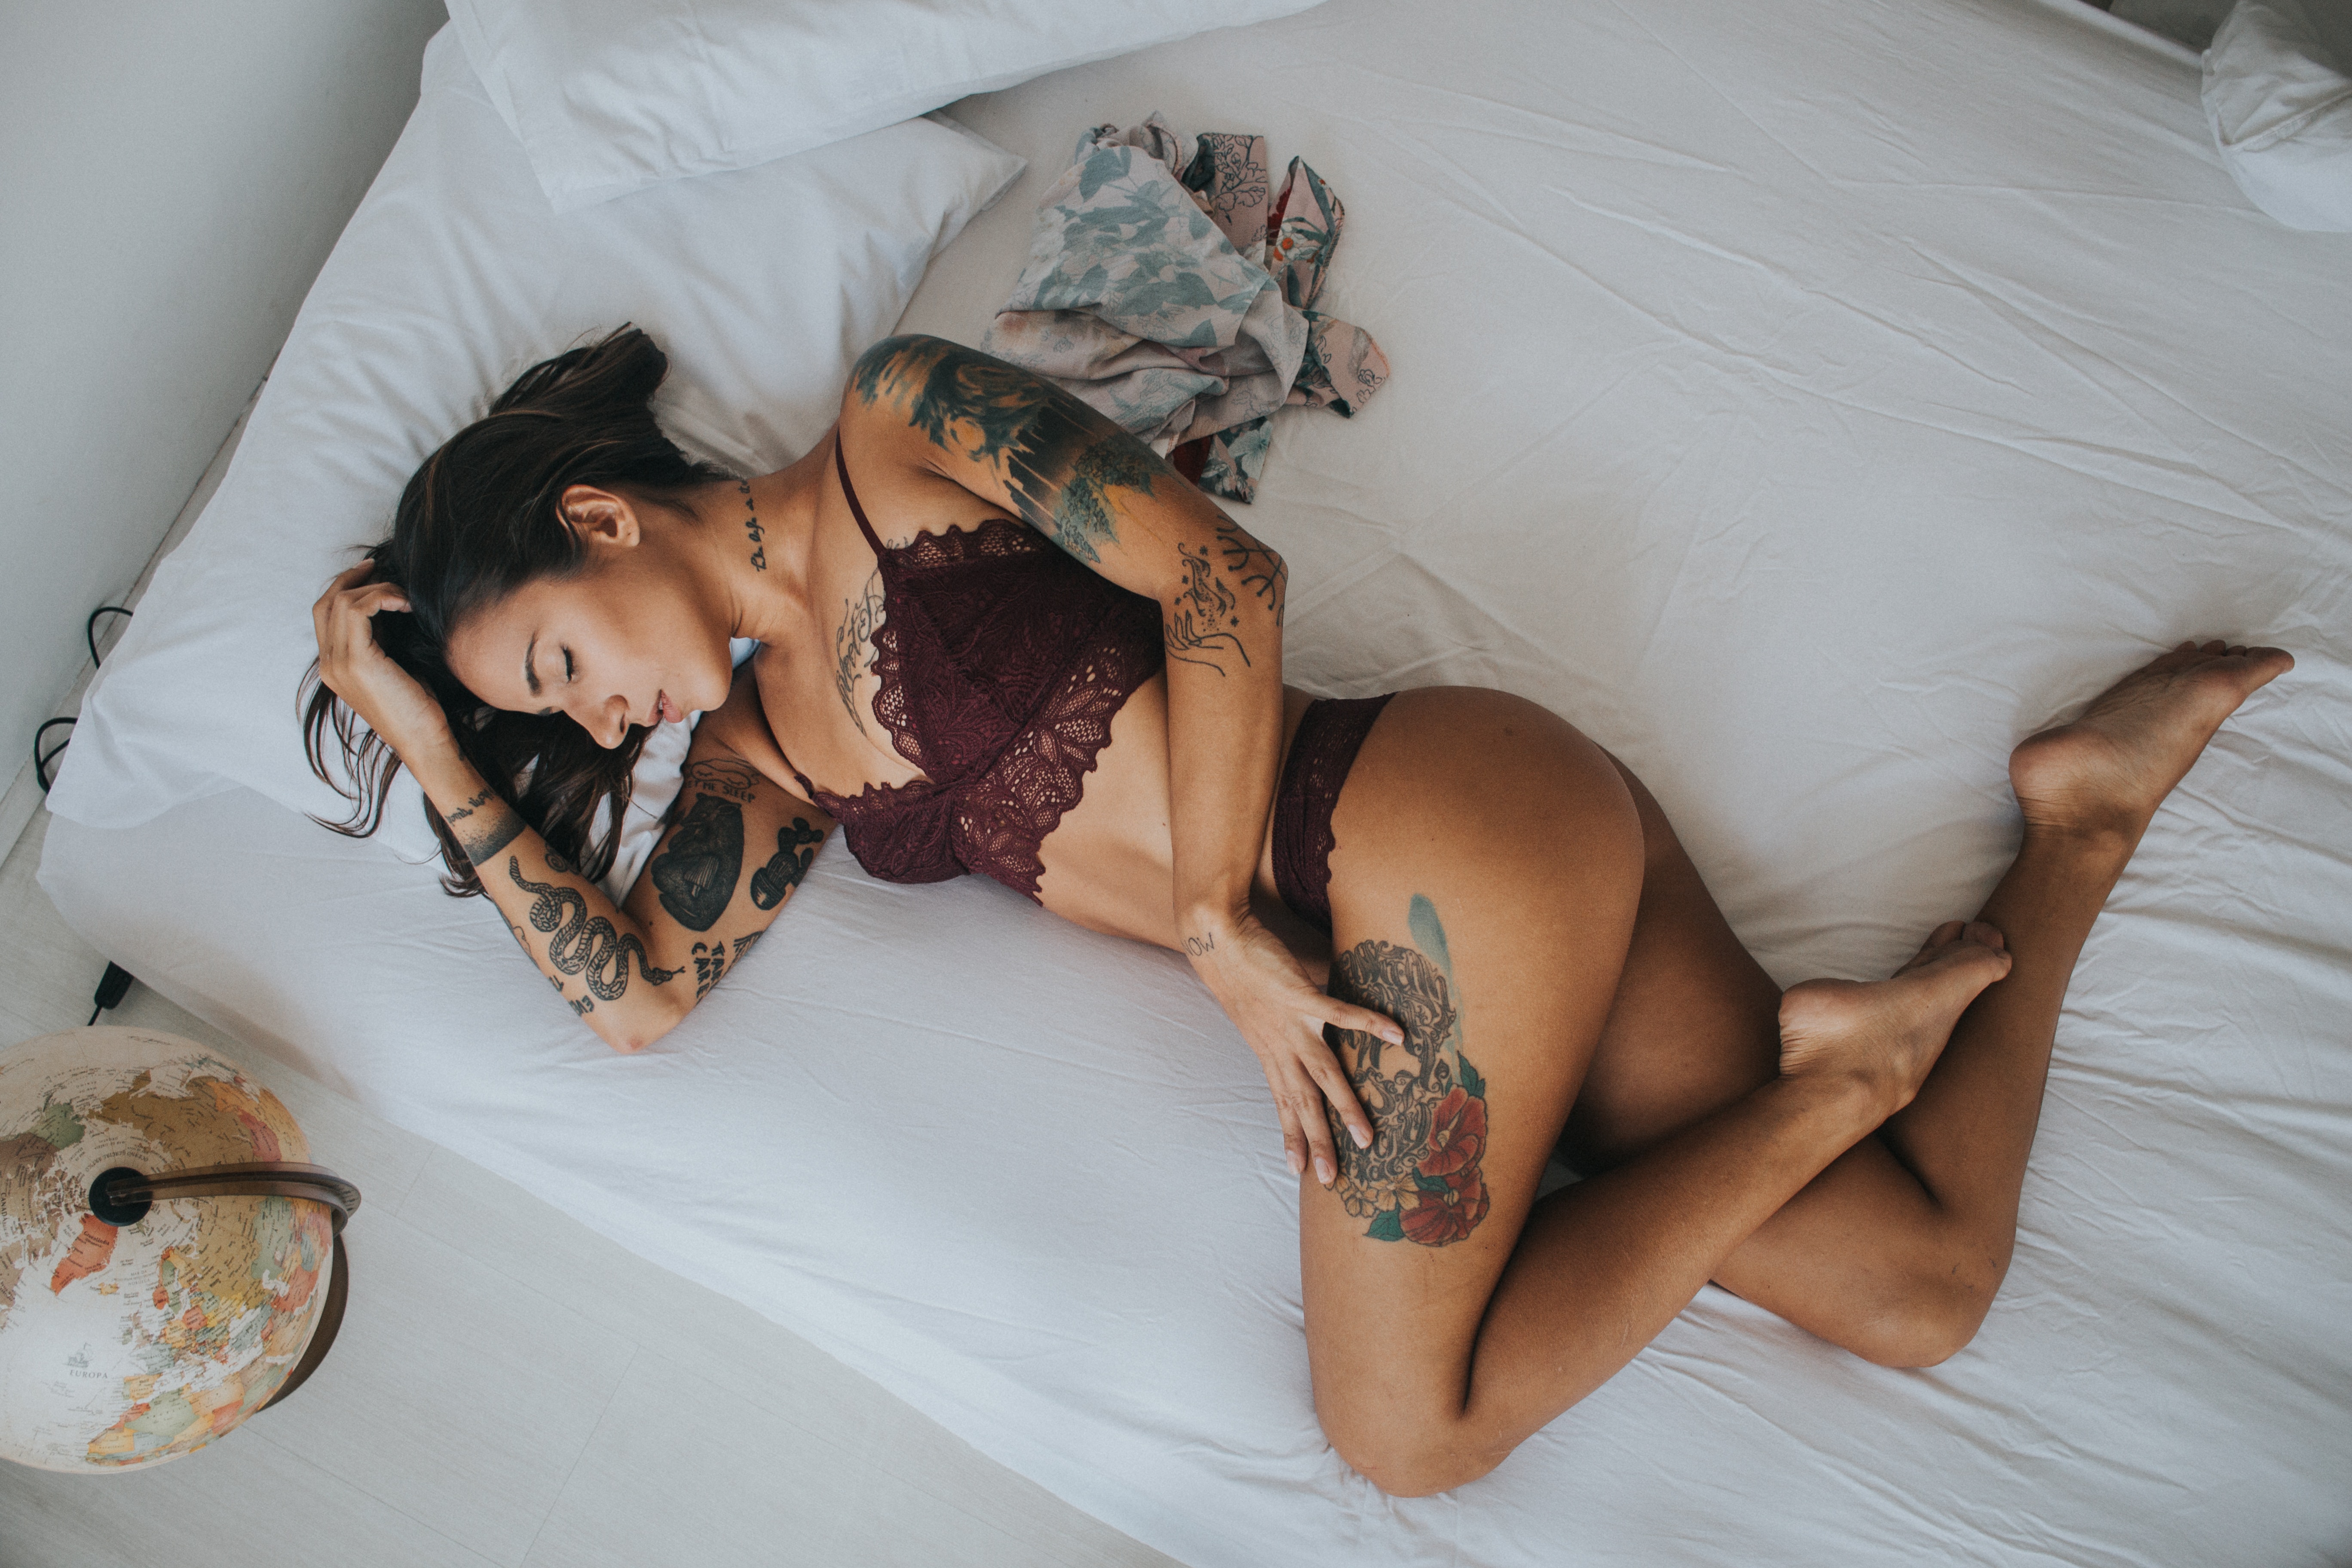
leg, room, sleep, nap, flesh, fawn